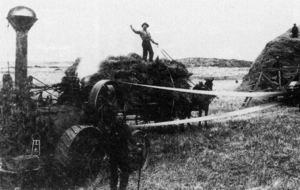
Au cours de l'émigration suédoise vers les États-Unis aux XIXᵉ et XXᵉ siècles, environ 1,3 million de Suédois quittèrent leur pays pour rejoindre les États-Unis. Les principales causes de départ furent la possibilité de bénéficier de terres agricoles arables à bas coût dans le Midwest, ainsi que d'emplois bien rémunérés dans les usines d'industrie lourde de Chicago, Minneapolis ou Worcester.